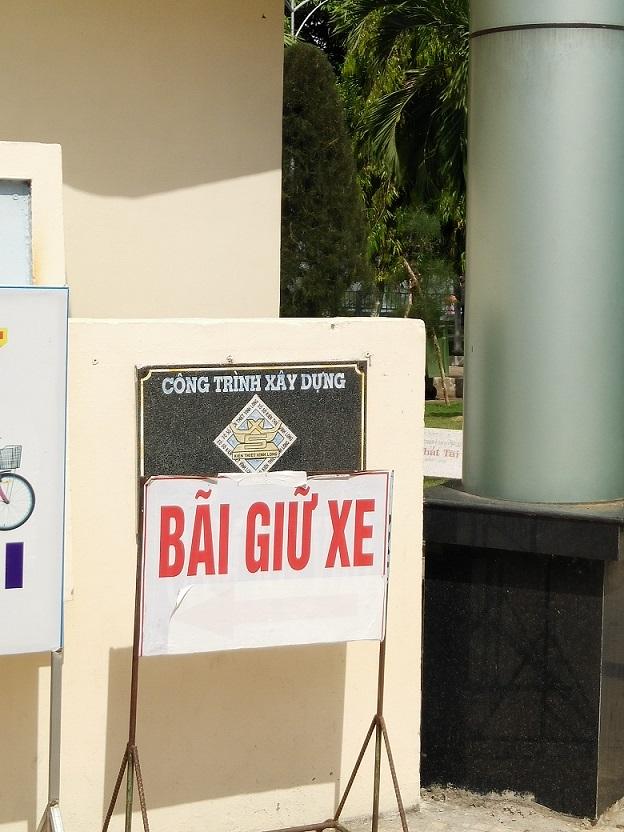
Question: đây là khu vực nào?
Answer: khu vực bãi giữ xe